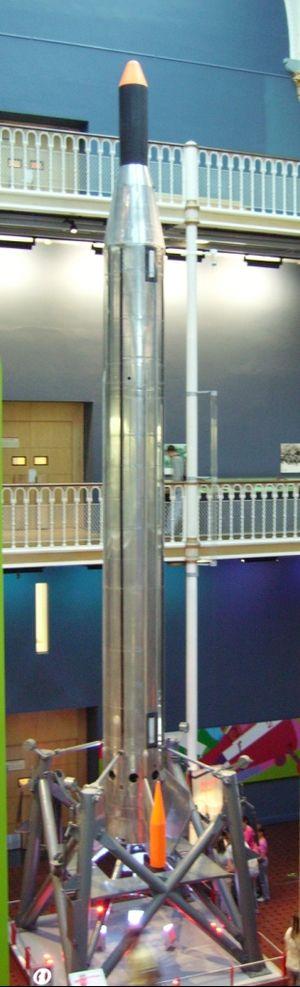
Image numérique d'un missile Black Knight, prise par moi-même (Veedar), lors d'une visite de musée à Edinburgh en 2006
Black Knight était une fusée britannique destinée à tester et vérifier la conception du véhicule de rentrée atmosphérique du missile Blue Streak.